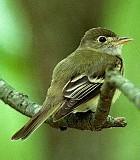
A photo of a acadian flycatcher